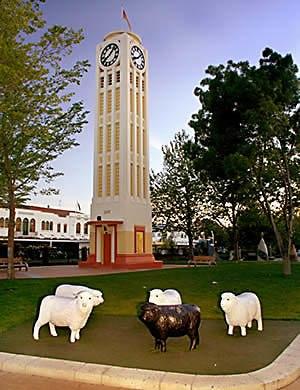
Hastings est une ville de la région de Hawke's Bay, sur l'île du Nord de la Nouvelle-Zélande. Elle est le siège du Conseil du district de Hastings. Située à moins de 20 kilomètres de Napier, toutes les deux sont souvent appelées les Twin Cities ou Bay Cities. Leur population totale est de 119 600 habitants, comparable à celle de Dunedin sur l'île du Sud.